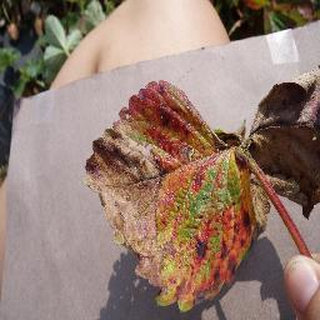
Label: strawberry_leaf_scorch